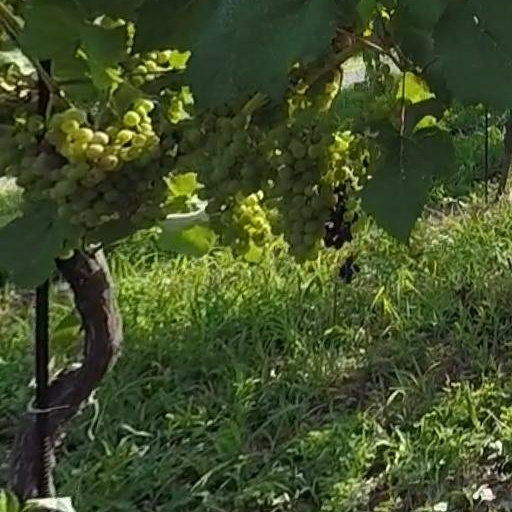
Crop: grape